Wild Mustang (film)

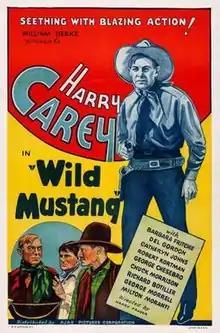
Theatrical release poster

Wild Mustang is a 1935 American Western film written and directed by Harry L. Fraser. The film stars Harry Carey, Barbara Fritchie, Del Gordon, Katheryn Johns, Bob Kortman, George Chesebro, Chuck Morrison, Dick Botiller, George Morrell and Milburn Morante. The film was released on October 22, 1935, by Ajax Pictures Corporation.